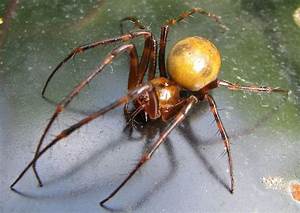
Label: ragno